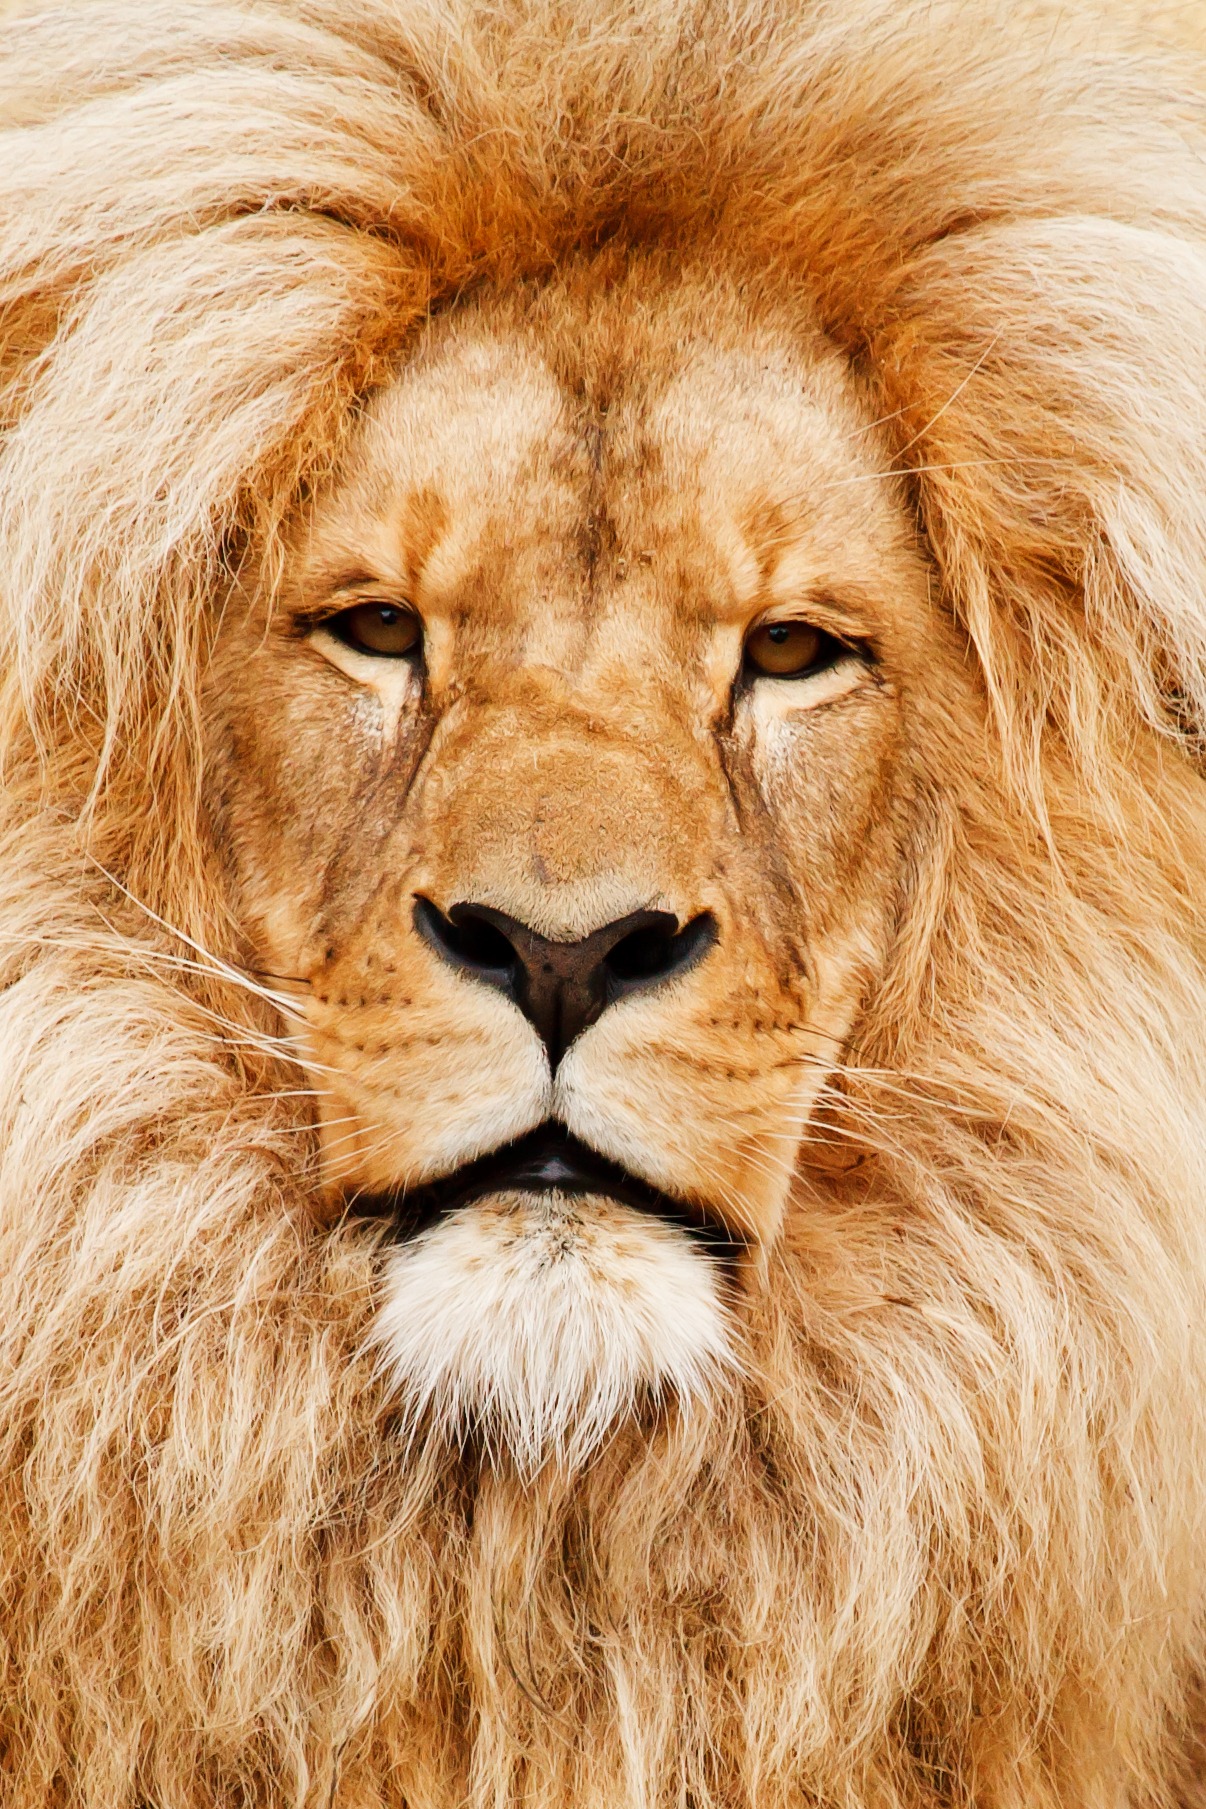
hair, animal, male, wildlife, zoo, fur, portrait, cat, africa, feline, mammal, mane, fauna, lion, mouth, close up, face, eyes, whiskers, roar, king, snout, eye, vertebrate, detail, african, safari, big cats, cat like mammal, dog breed group, masai lion